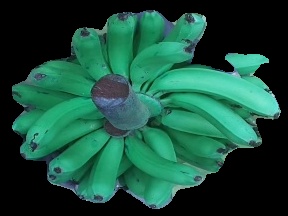
Variety: pachbale
Grade: grade3